St. John the Baptist Monastery, Moscopole

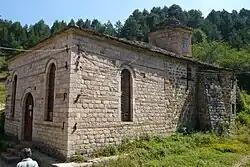
The monastery’s

The St. John the Baptist Monastery ( or ) is an Eastern Orthodox monastery in Moscopole, Albania. It is dedicated to St. John the Baptist.